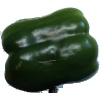
Label: green_pepper